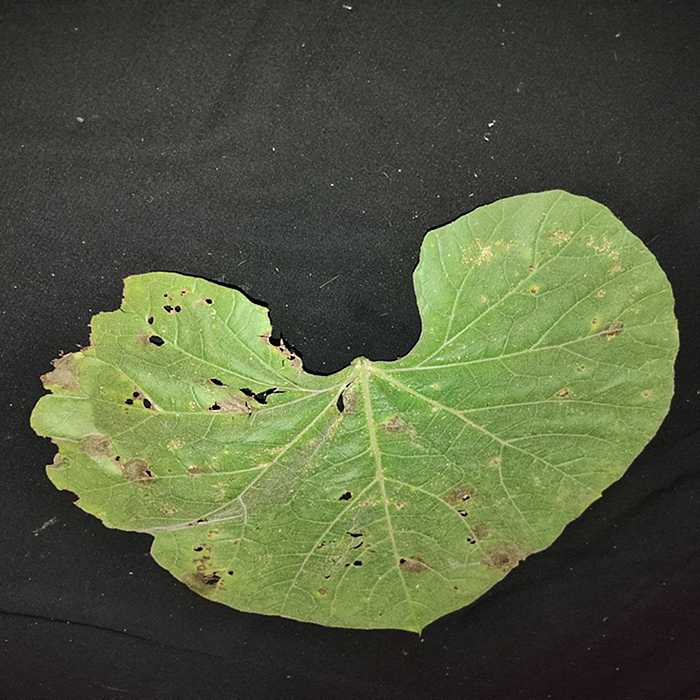
Plant: Bottle gourd
Label: Anthracnose